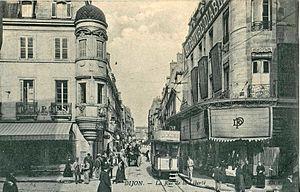
Carte postale ancienne éditée par ND, n°84
Au Pauvre Diable est un ancien grand magasin située dans la ville de Dijon, au 51 rue de la Liberté. Il s'agit actuellement de l'enseigne de prêt-à-porter H&M.
La rue de la Liberté est l'une des rues piétonnes du centre historique de Dijon ainsi que la principale artère commerçante.